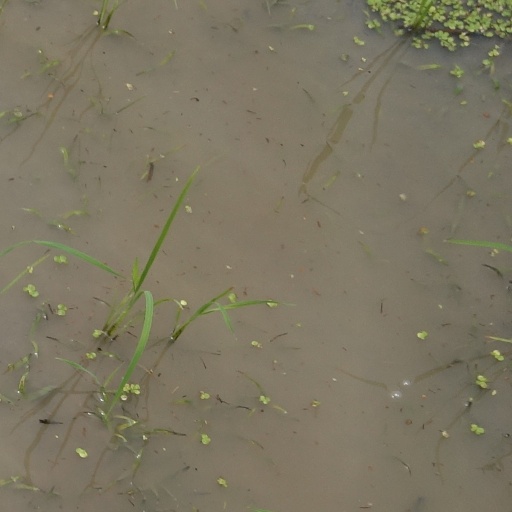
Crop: rice